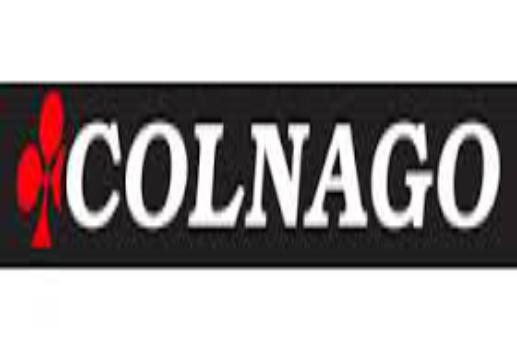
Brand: Colnago
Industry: Transportation